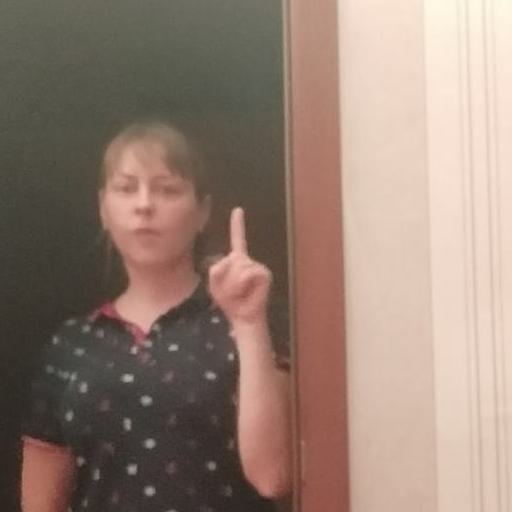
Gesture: one